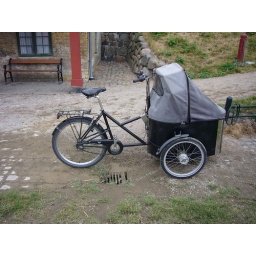
bike with child seat in the front